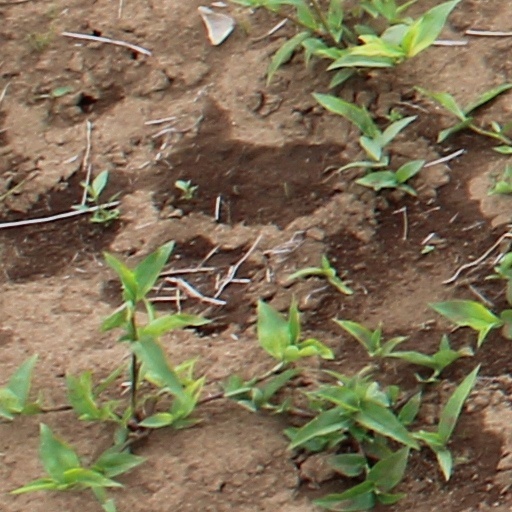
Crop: wheat